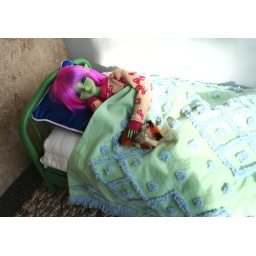
Grynn &amp;amp; her cat sleeping in